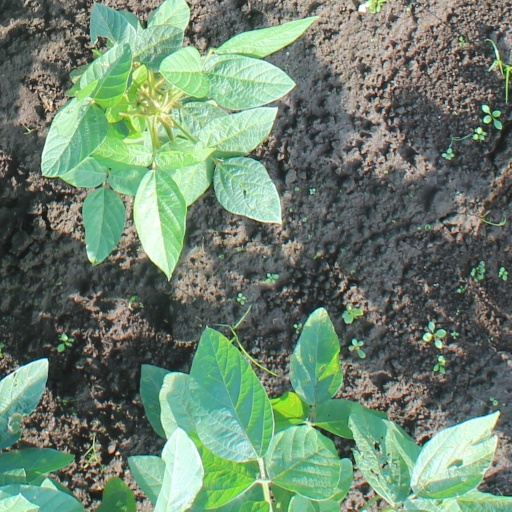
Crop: soybean